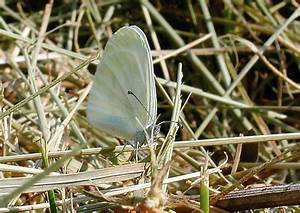
Label: butterfly